Yang Bo (gymnast)

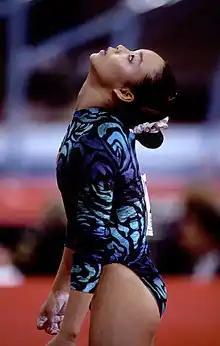
Yang Bo at the World Championships in Paris-Bercy, 1992

Yang Bo (born July 8, 1973, in Ningbo, Zhejiang) is a Chinese gymnast. She is widely regarded as one of the greatest gymnasts ever on the balance beam, for which she created a move known as the "Yang Bo", which is rated as a D element in the Code of Points. Although widely renowned for her work on beam, Yang often had difficulty with consistency which prevented her from medalling at several major competitions. She competed at the 1992 Summer Olympics, placing 25th in the all-around and 7th on the beam. She won the 1990 World Cup Final on Balance Beam and won the bronze medal with her team at the 1989 World Championship.